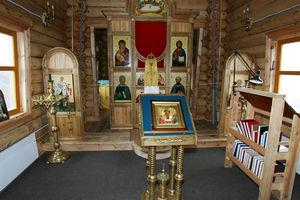
Cet article traite de la religion sur le continent Antarctique.